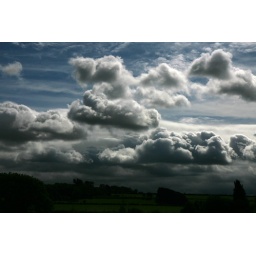
Shot by Clio through the car window